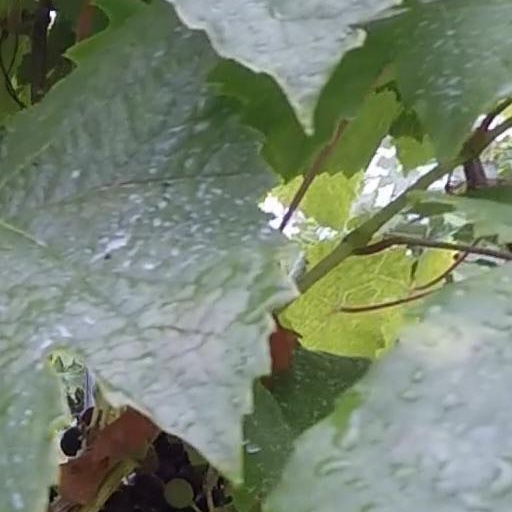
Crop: grape